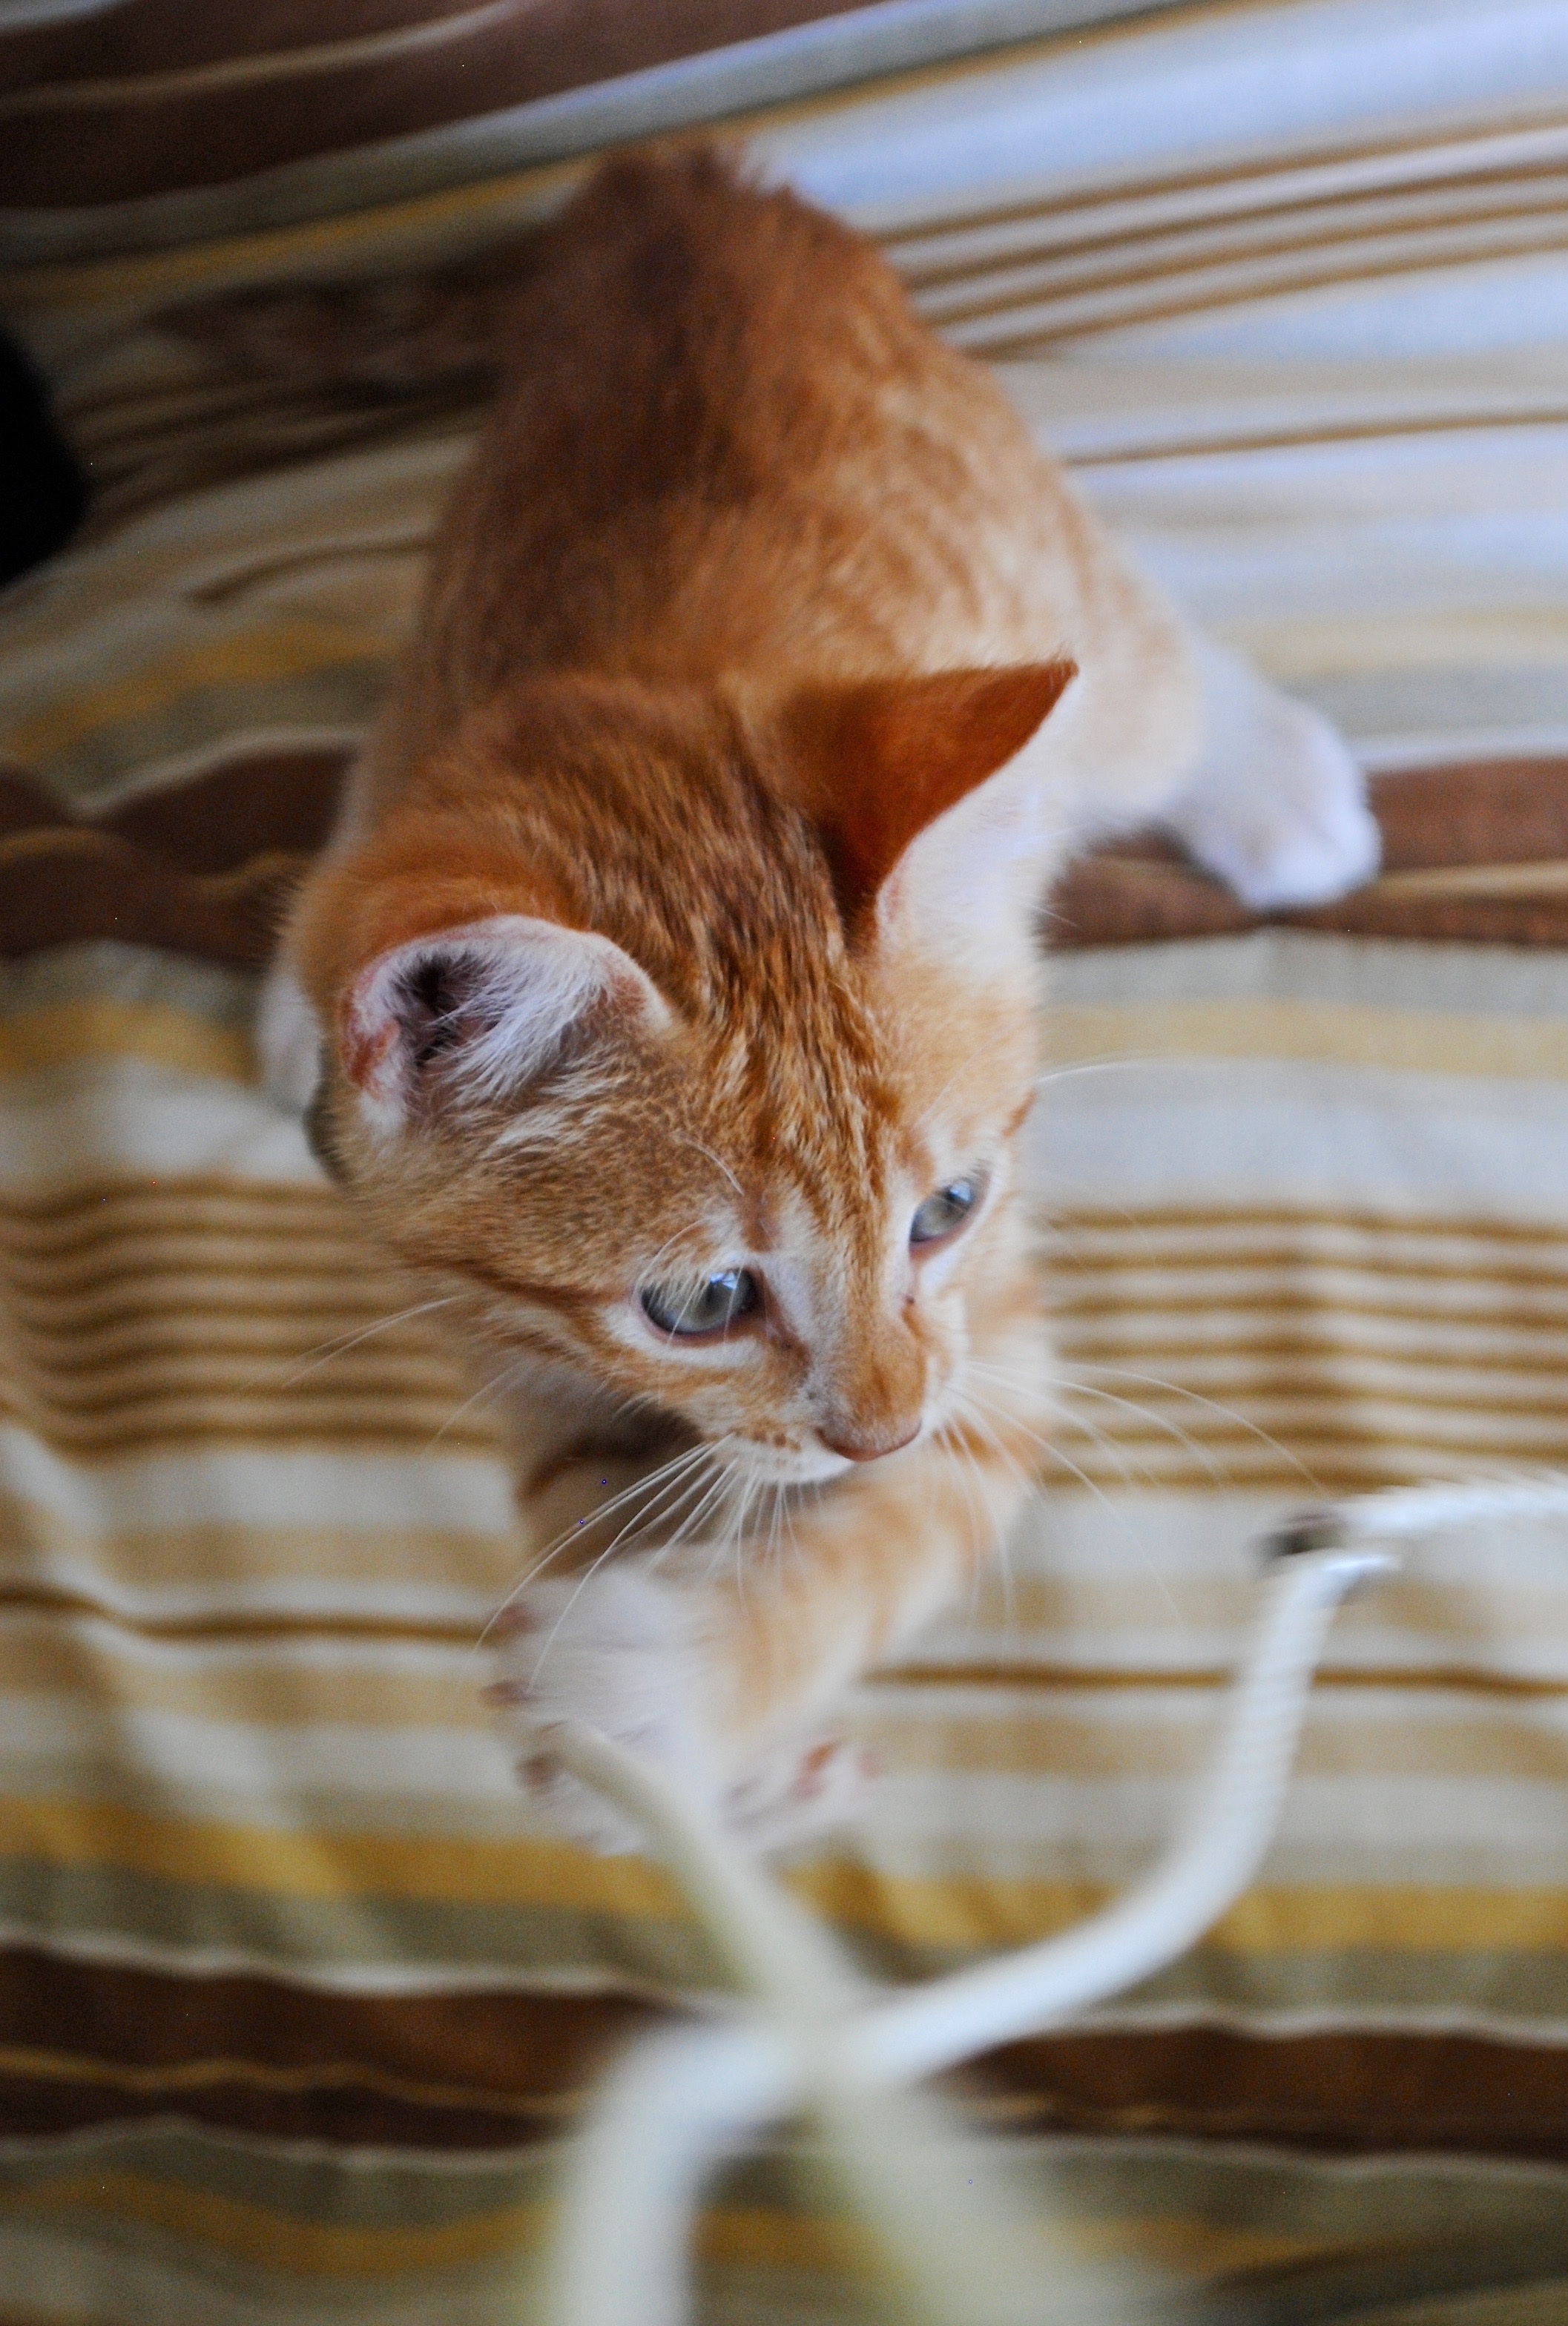
kitten, cat, mammal, fauna, whiskers, vertebrate, tabby cat, bengal, small to medium sized cats, cat like mammal, rusty spotted cat